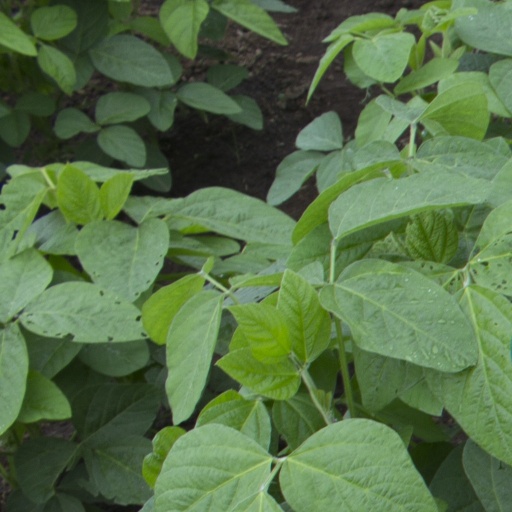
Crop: soybean